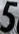
Number: 5